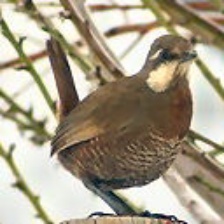
Species: BLACK THROATED HUET
Scientific name: PTEROPTOCHOS TARNII